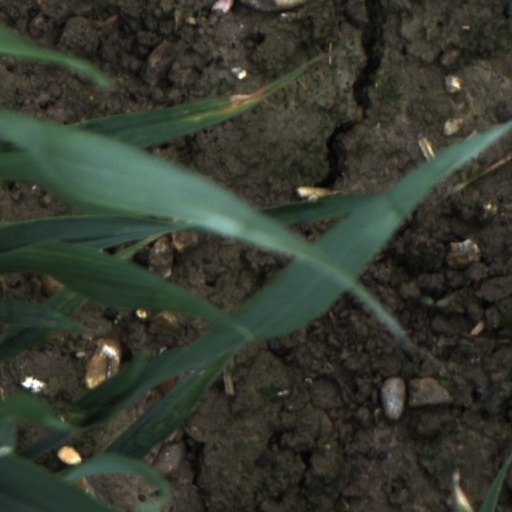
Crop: wheat